Oleksandr Baranivsky

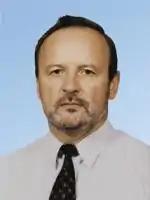

Oleksandr Petrovych Baranivsky (born 28 March 1959) is a Ukrainian politician and agronomist. Baranivsky served as Minister of Agrarian Policy (2005–2006). He was also member of Ukrainian parliament (Verkhovna Rada) (2002–2005, 2006–2007).